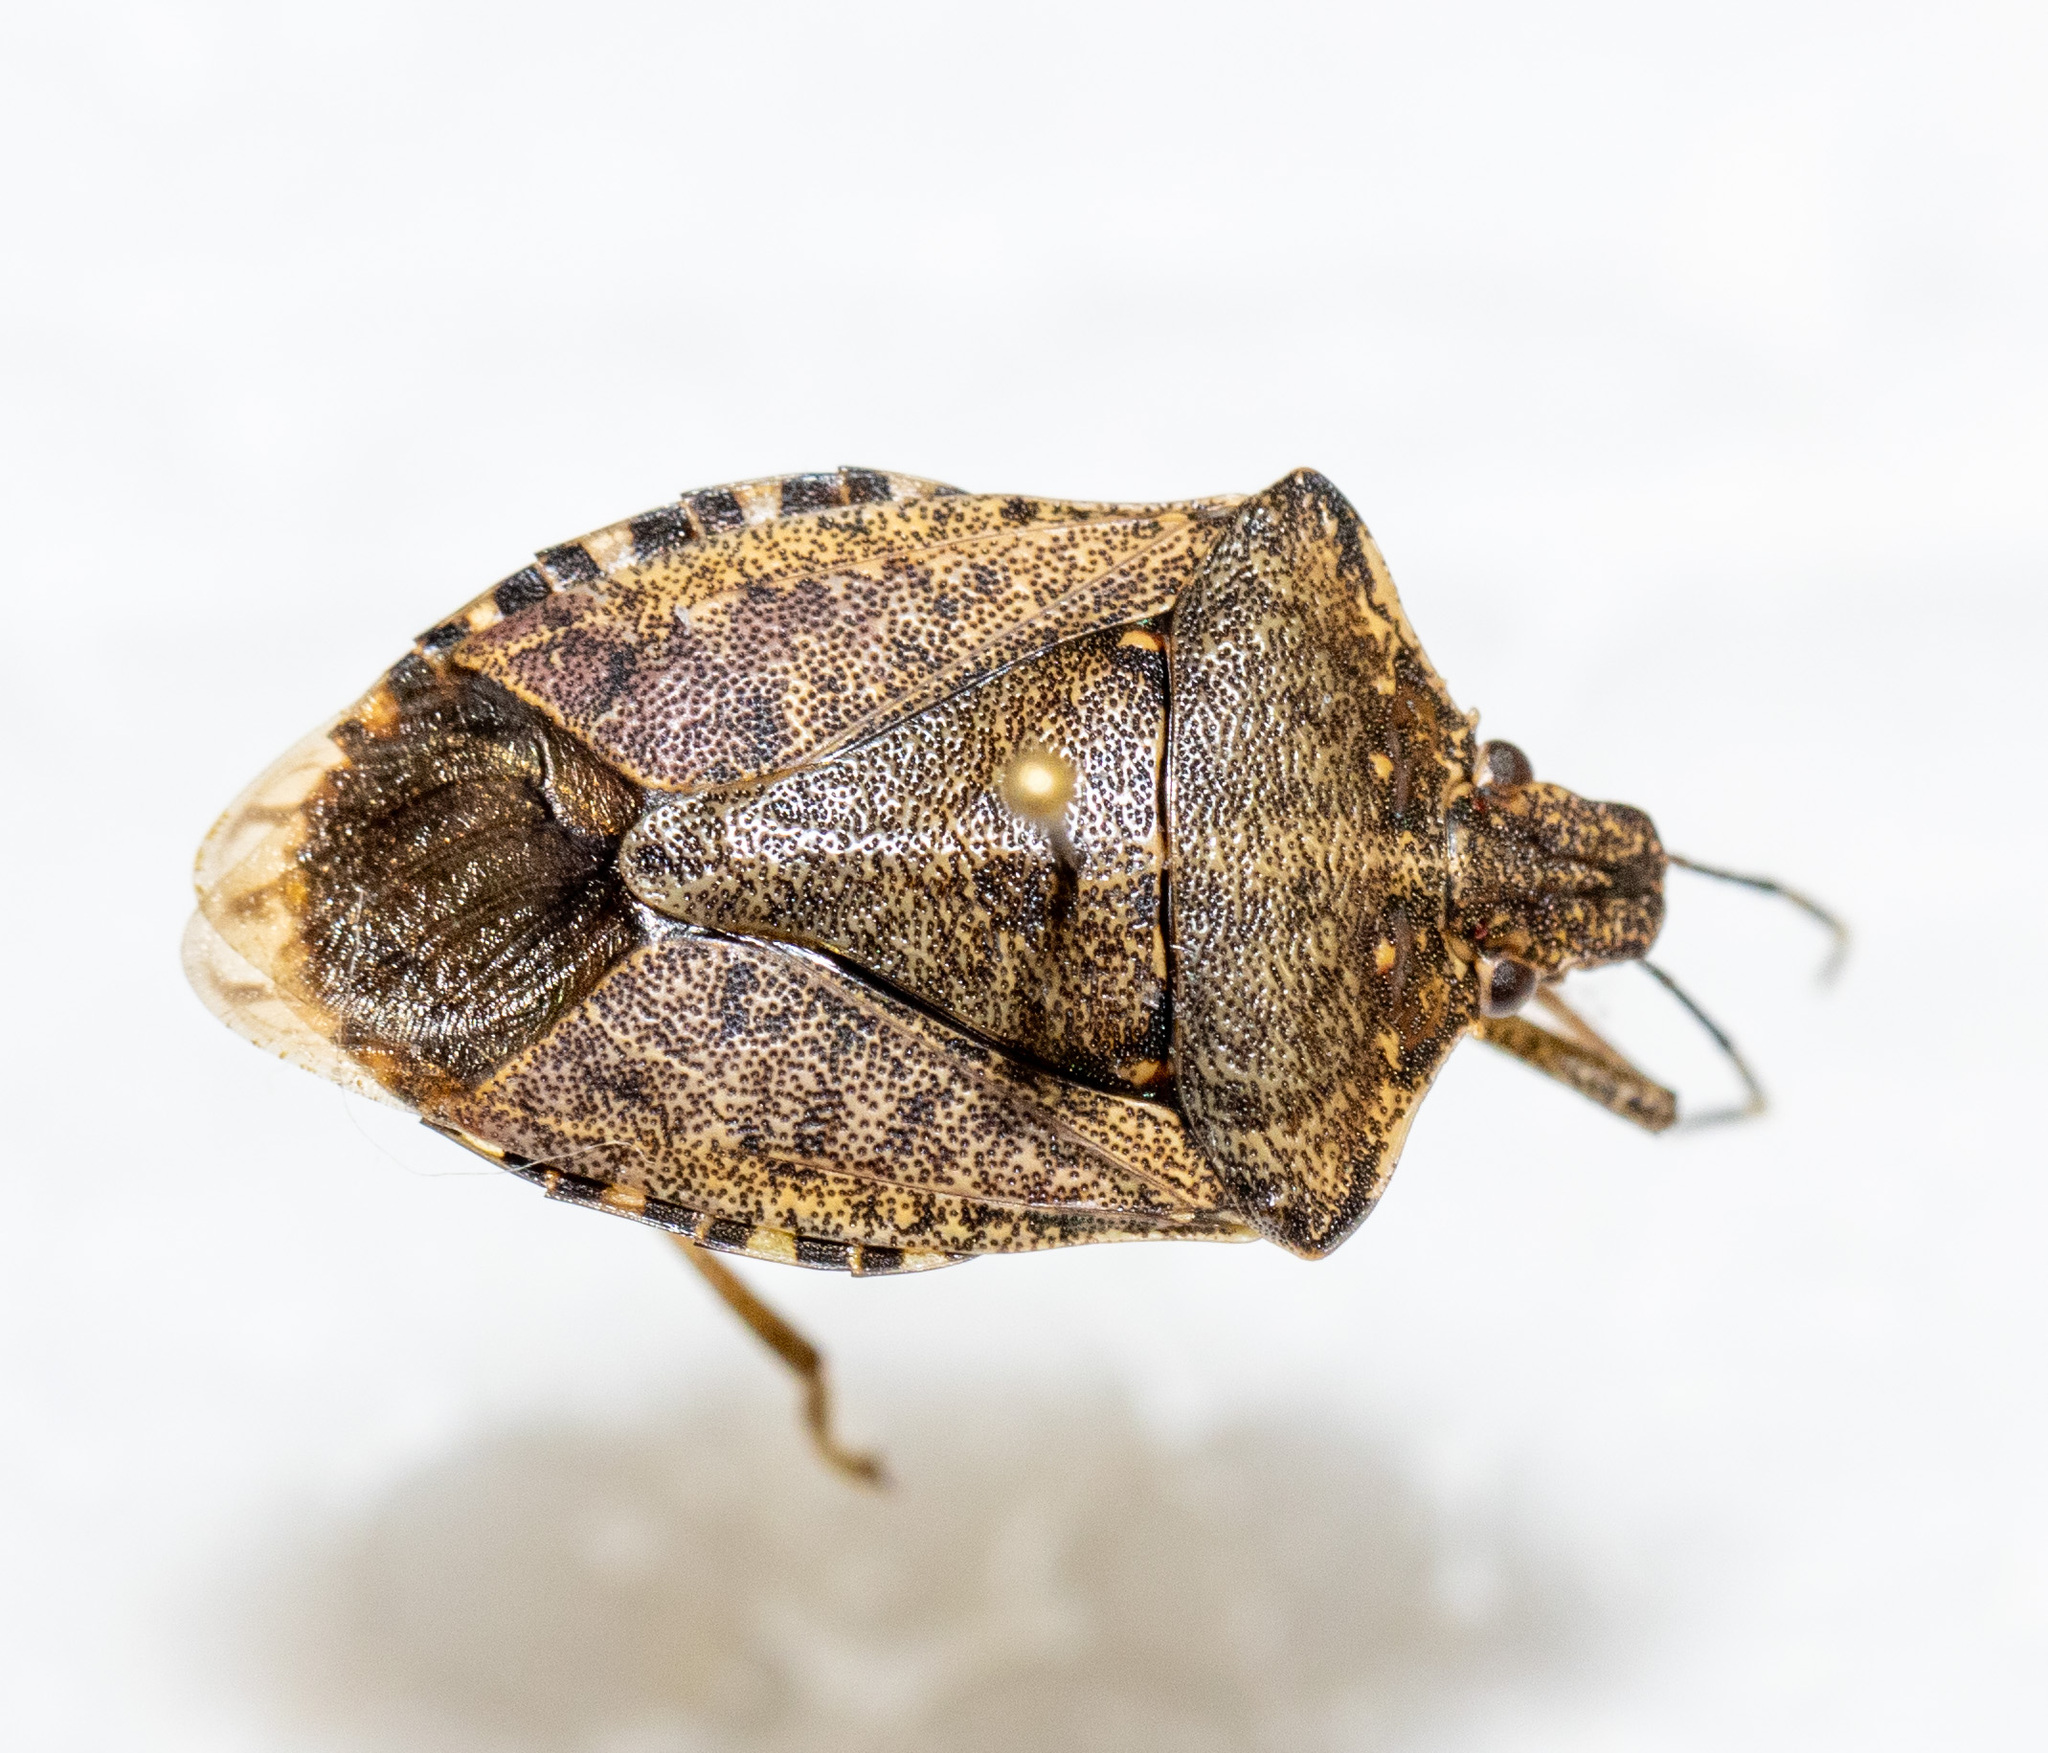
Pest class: stink_bug